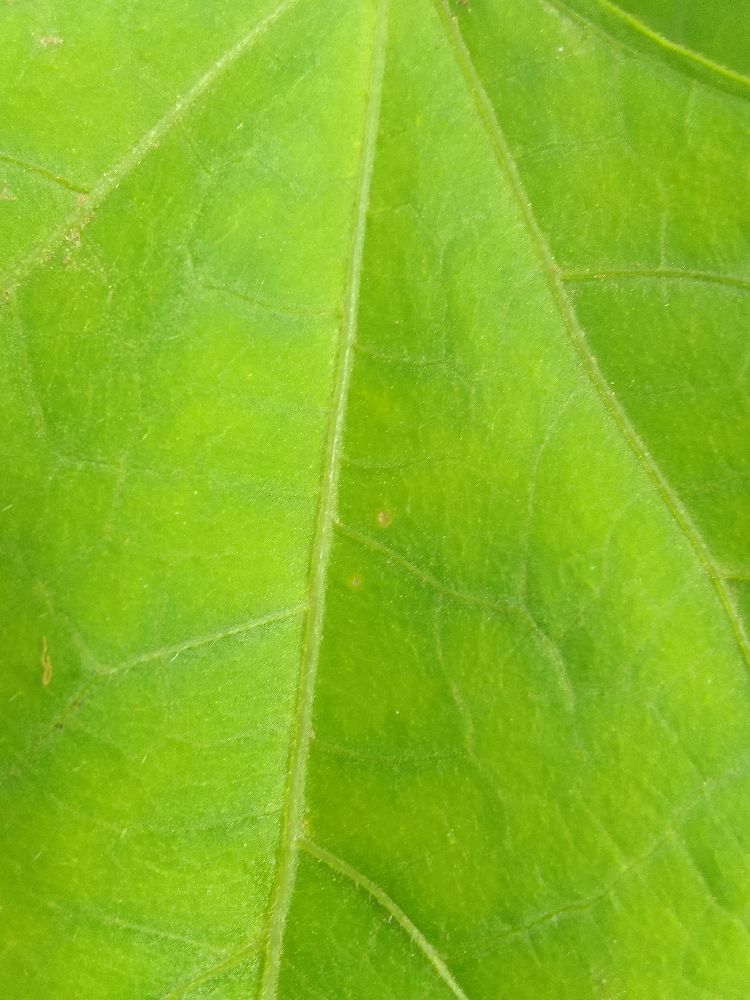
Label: healthy